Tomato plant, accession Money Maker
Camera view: tilt-top (135 deg); turntable rotation: 0 degrees
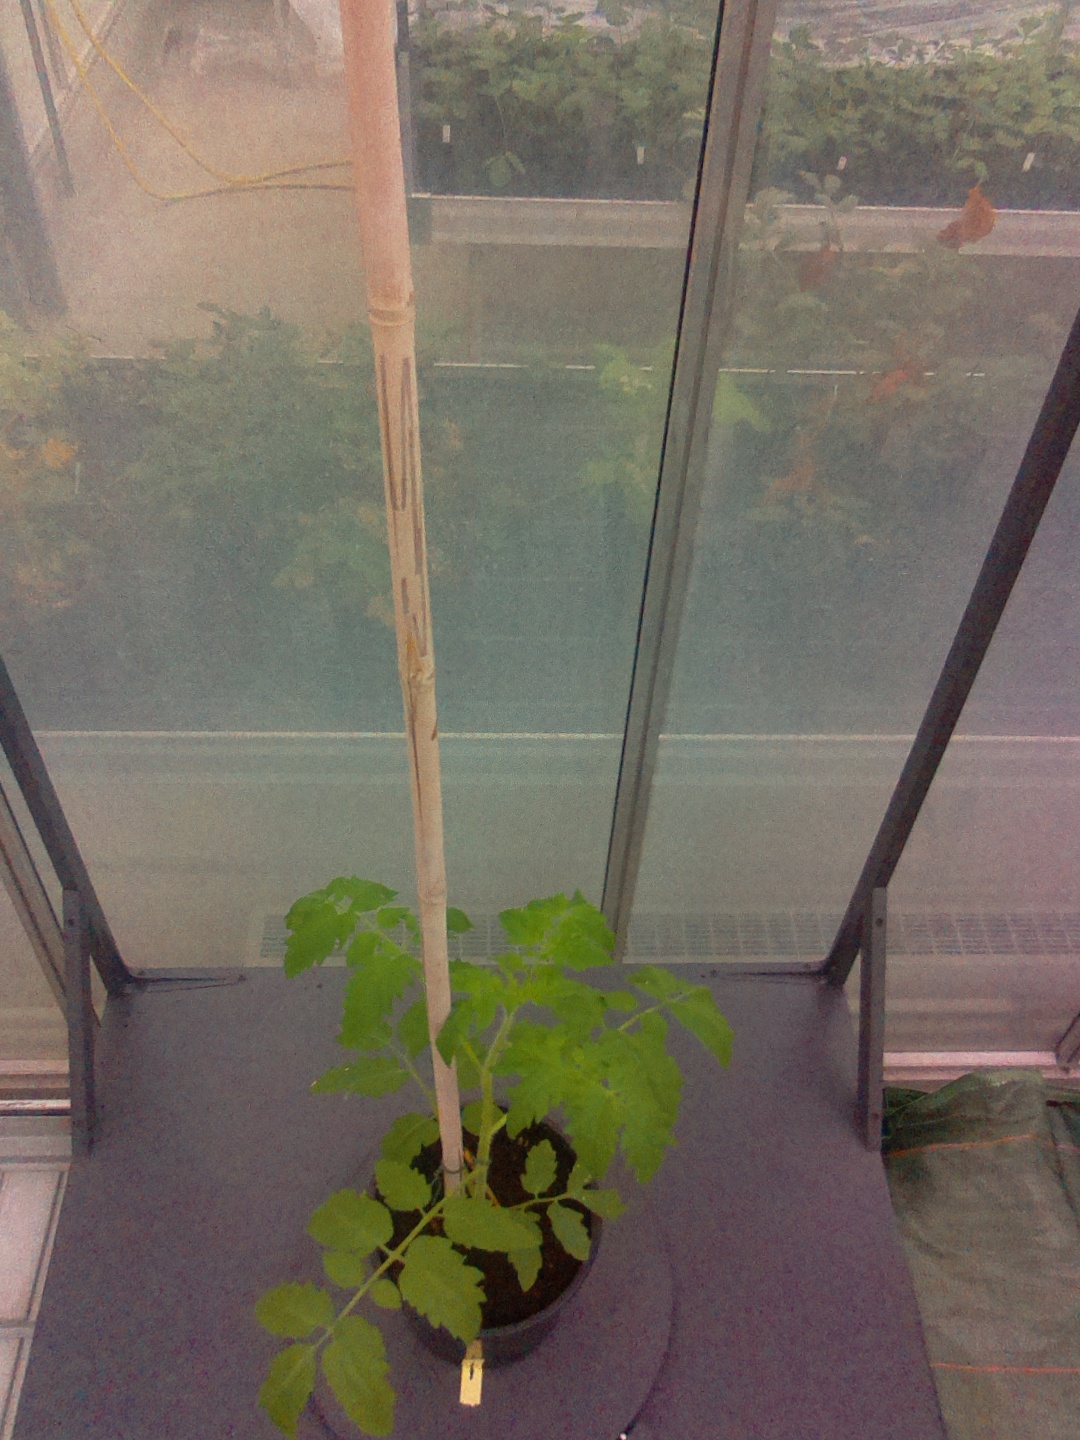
BBCH growth stage 13: 6 of true leaves visible